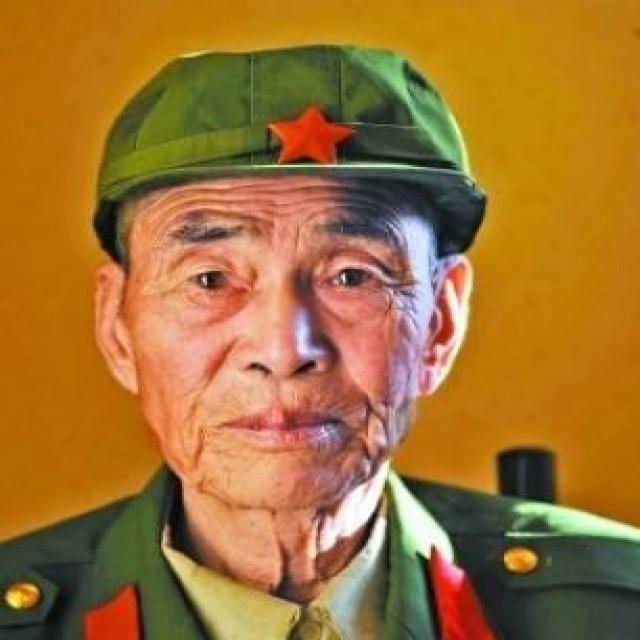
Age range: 65+